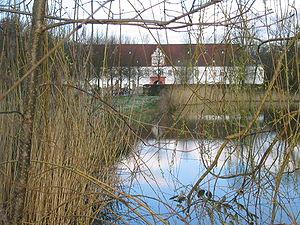
Le château de Heusenstamm ou château de Schönborn se trouve dans la ville hessoise de Heusenstamm, sur la rive gauche de la Bieber. Le château actuel comprend deux édifices l'un derrière l'autre. Il abrite aujourd'hui l’hôtel de ville.